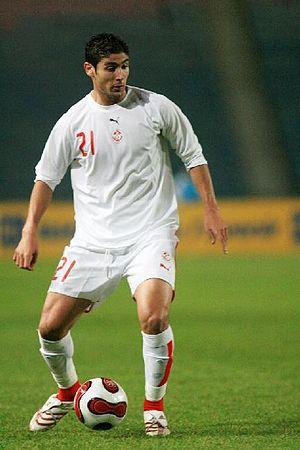
photo du joueaur majdi traoui
Mejdi Traoui ou Majdi Traoui, né le 13 décembre 1983 à Sousse, est un footballeur tunisien. Il mesure 1,84 m pour 79 kg.